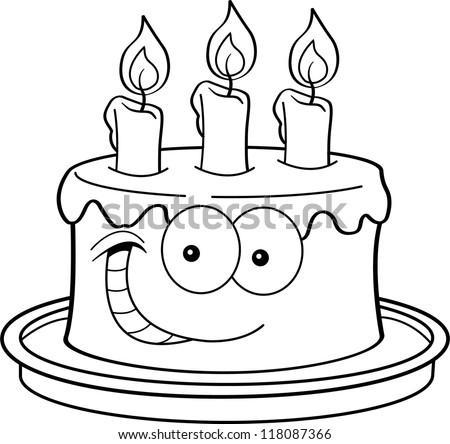
black and white illustration of a cake with candles .